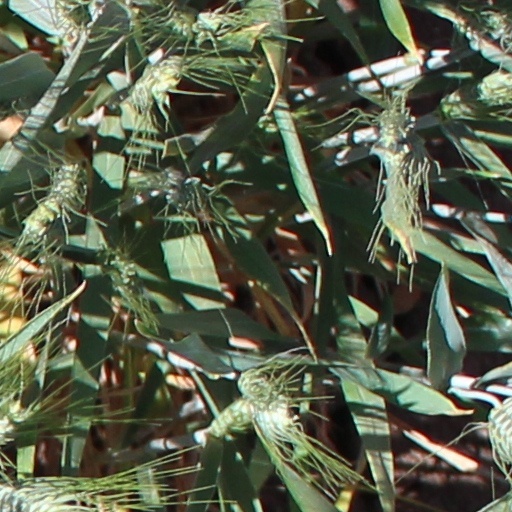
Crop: wheat